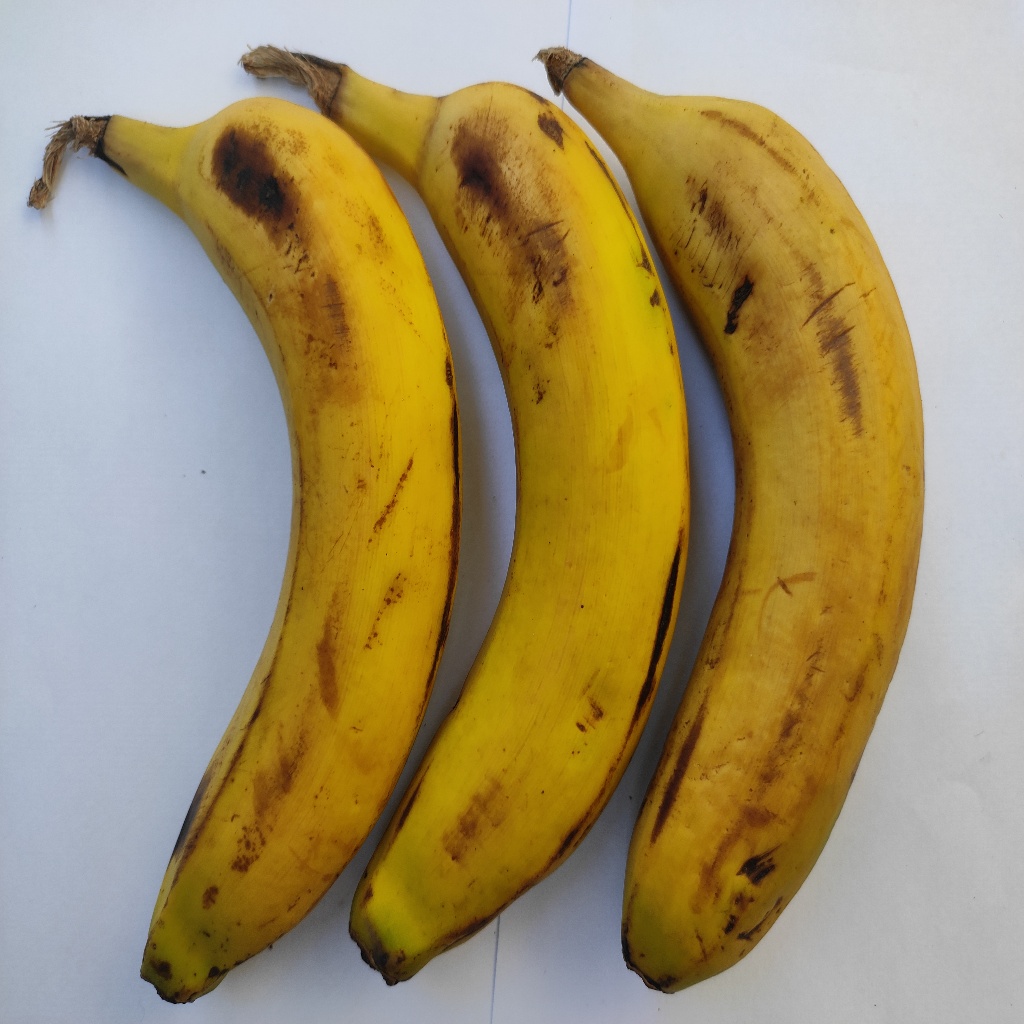
Crop: banana
Quality class: Class_B